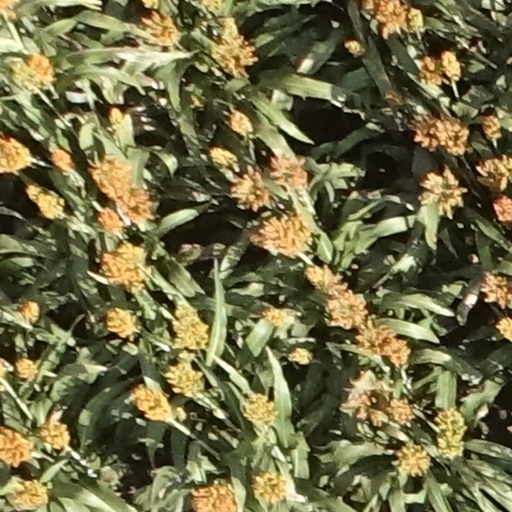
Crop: sorghum